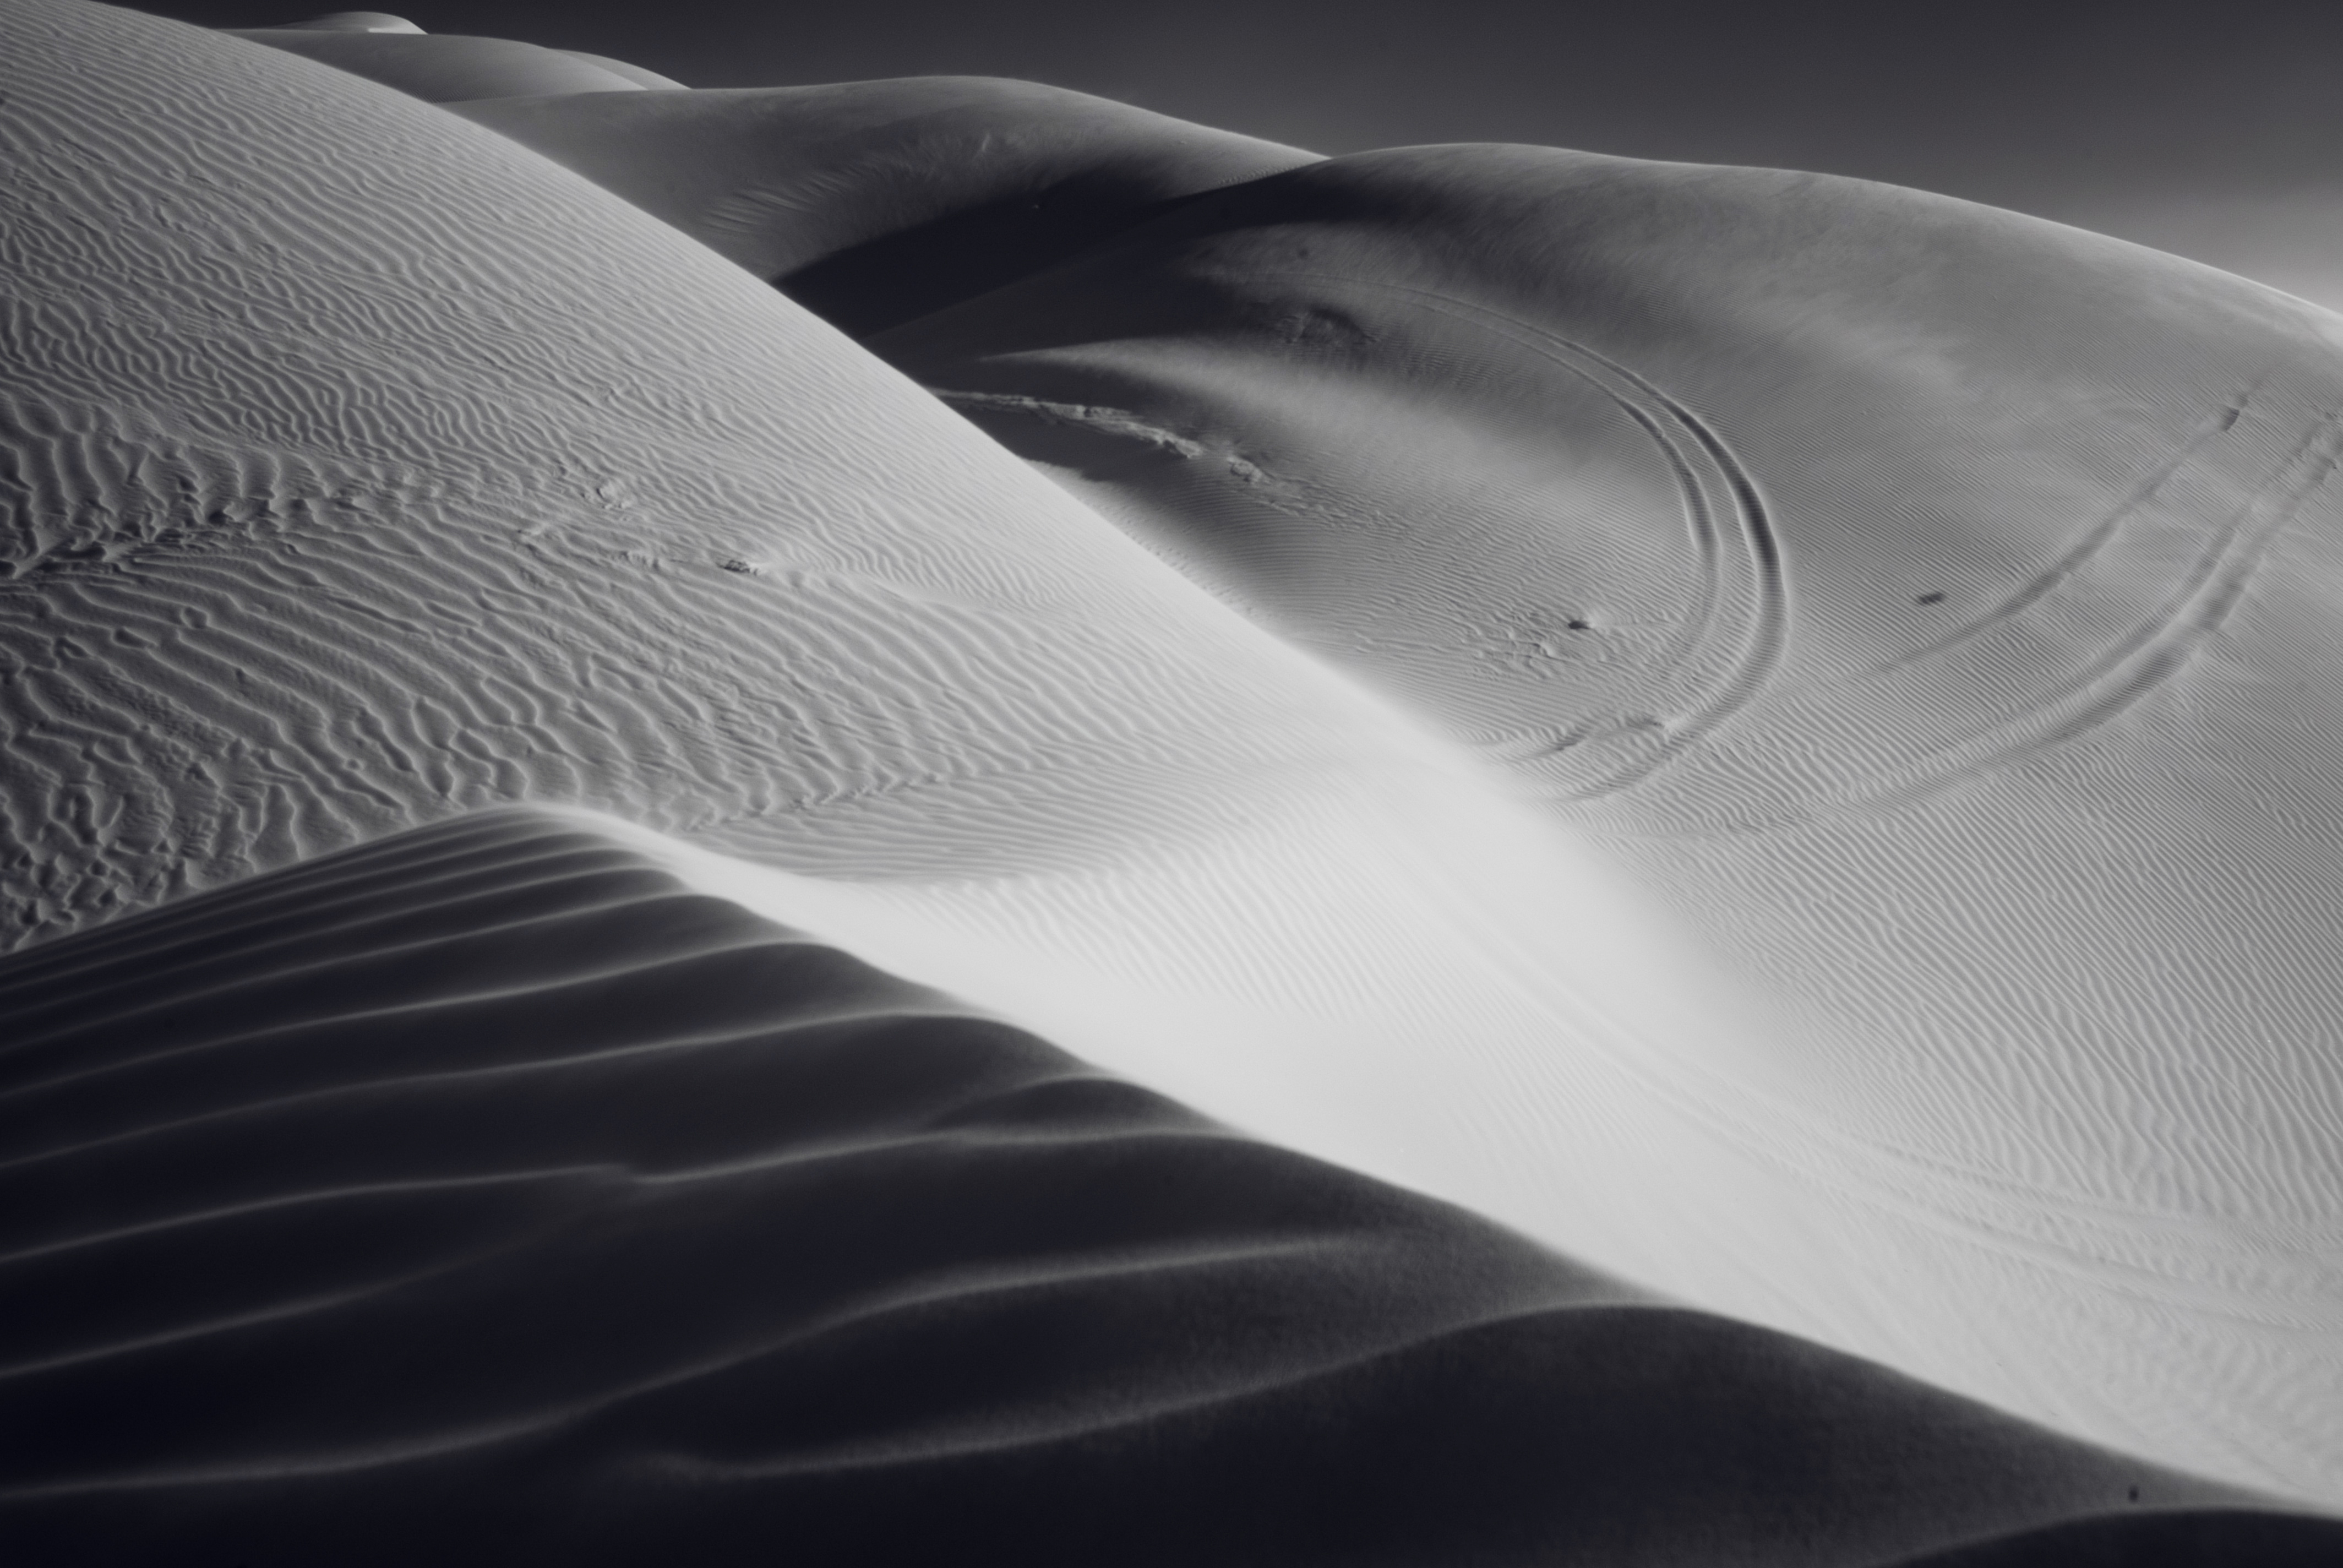
sand, wing, black and white, white, photography, desert, wave, line, black, monochrome, material, close up, dunes, monochrome photography